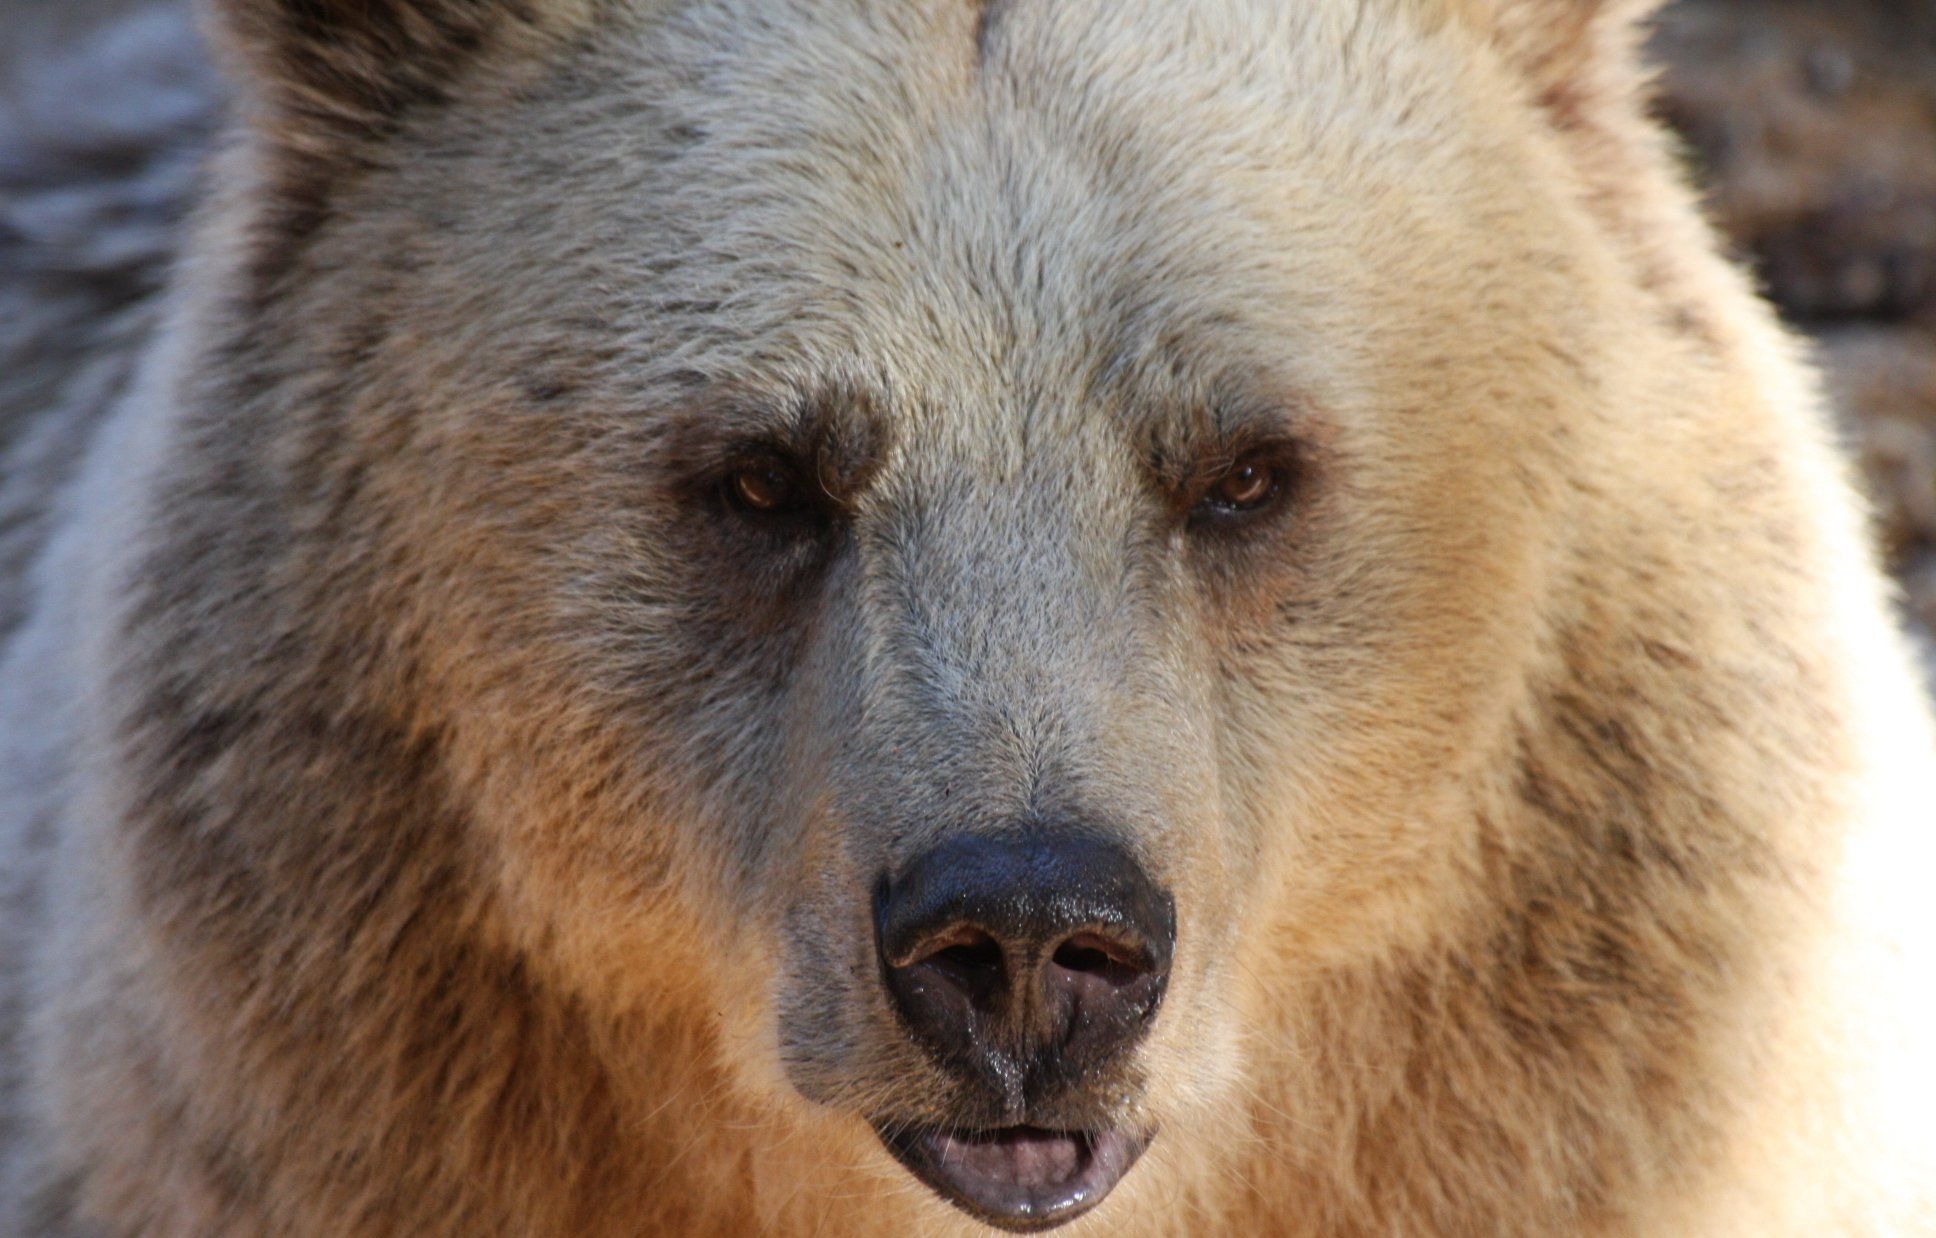
wilderness, looking, bear, wildlife, grizzly, wild, zoo, fur, biology, brown, mammal, predator, meat, fauna, claw, ecology, brown bear, face, power, whiskers, captivity, snout, tail, furry, danger, beast, vertebrate, creature, big, conservation, large, alaska, strong, species, hunter, strength, fierce, dangerous, migratory, snarl, grizzly bear, growl, dog breed group, hibernate